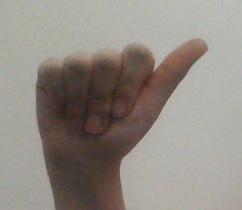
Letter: dhad